Keith Marischal

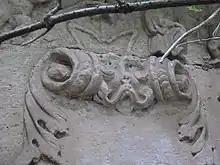
Detail of the Anderson of Whitburn monument

The ruined chapel that stands in the grounds of the House, across the burn, is a scheduled monument, which is of early Norman Gothic style. The structure is presumably the church that Harvey de Keith raised by decree of King David. There is a 19th-century plaque commemorating this on the chancel gable. Although unsympathetically restored and stabilised in that period as a folly, there is still a wealth of detail that points to its antiquity. These include a fine early 17th-century monument to the Anderson family, spiro-form carvings on the exterior of the Ogee window of possible Rosicrucian significance, and the unidentified tombstone of a crusading knight. It is possible that this is a memorial to Sir William Keith, a companion of Sir James Douglas on his campaign to take the heart of Robert the Bruce to the Holy Land. Upon the failure of that mission Keith brought back the heart of Bruce to Melrose Abbey, and the body of Douglas to St Bride's Church, Douglas.